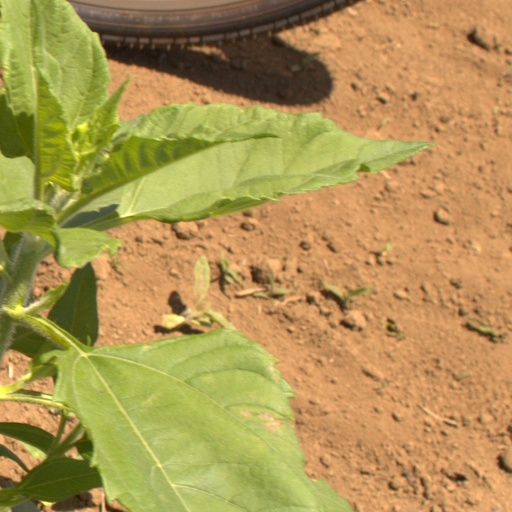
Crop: Jerusalem artichoke